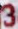
Number: 3